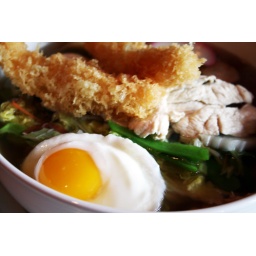
Nabe Yake Udon - Shrimp tempura, fish cake, egg and chicken with vegetables in a chicken broth